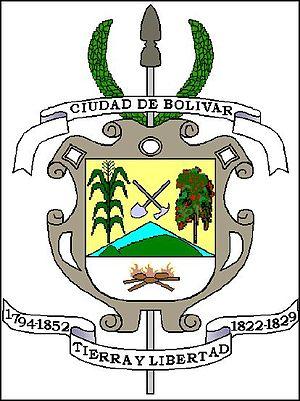
Bolívar est une municipalité située dans le département de Cauca, en Colombie.